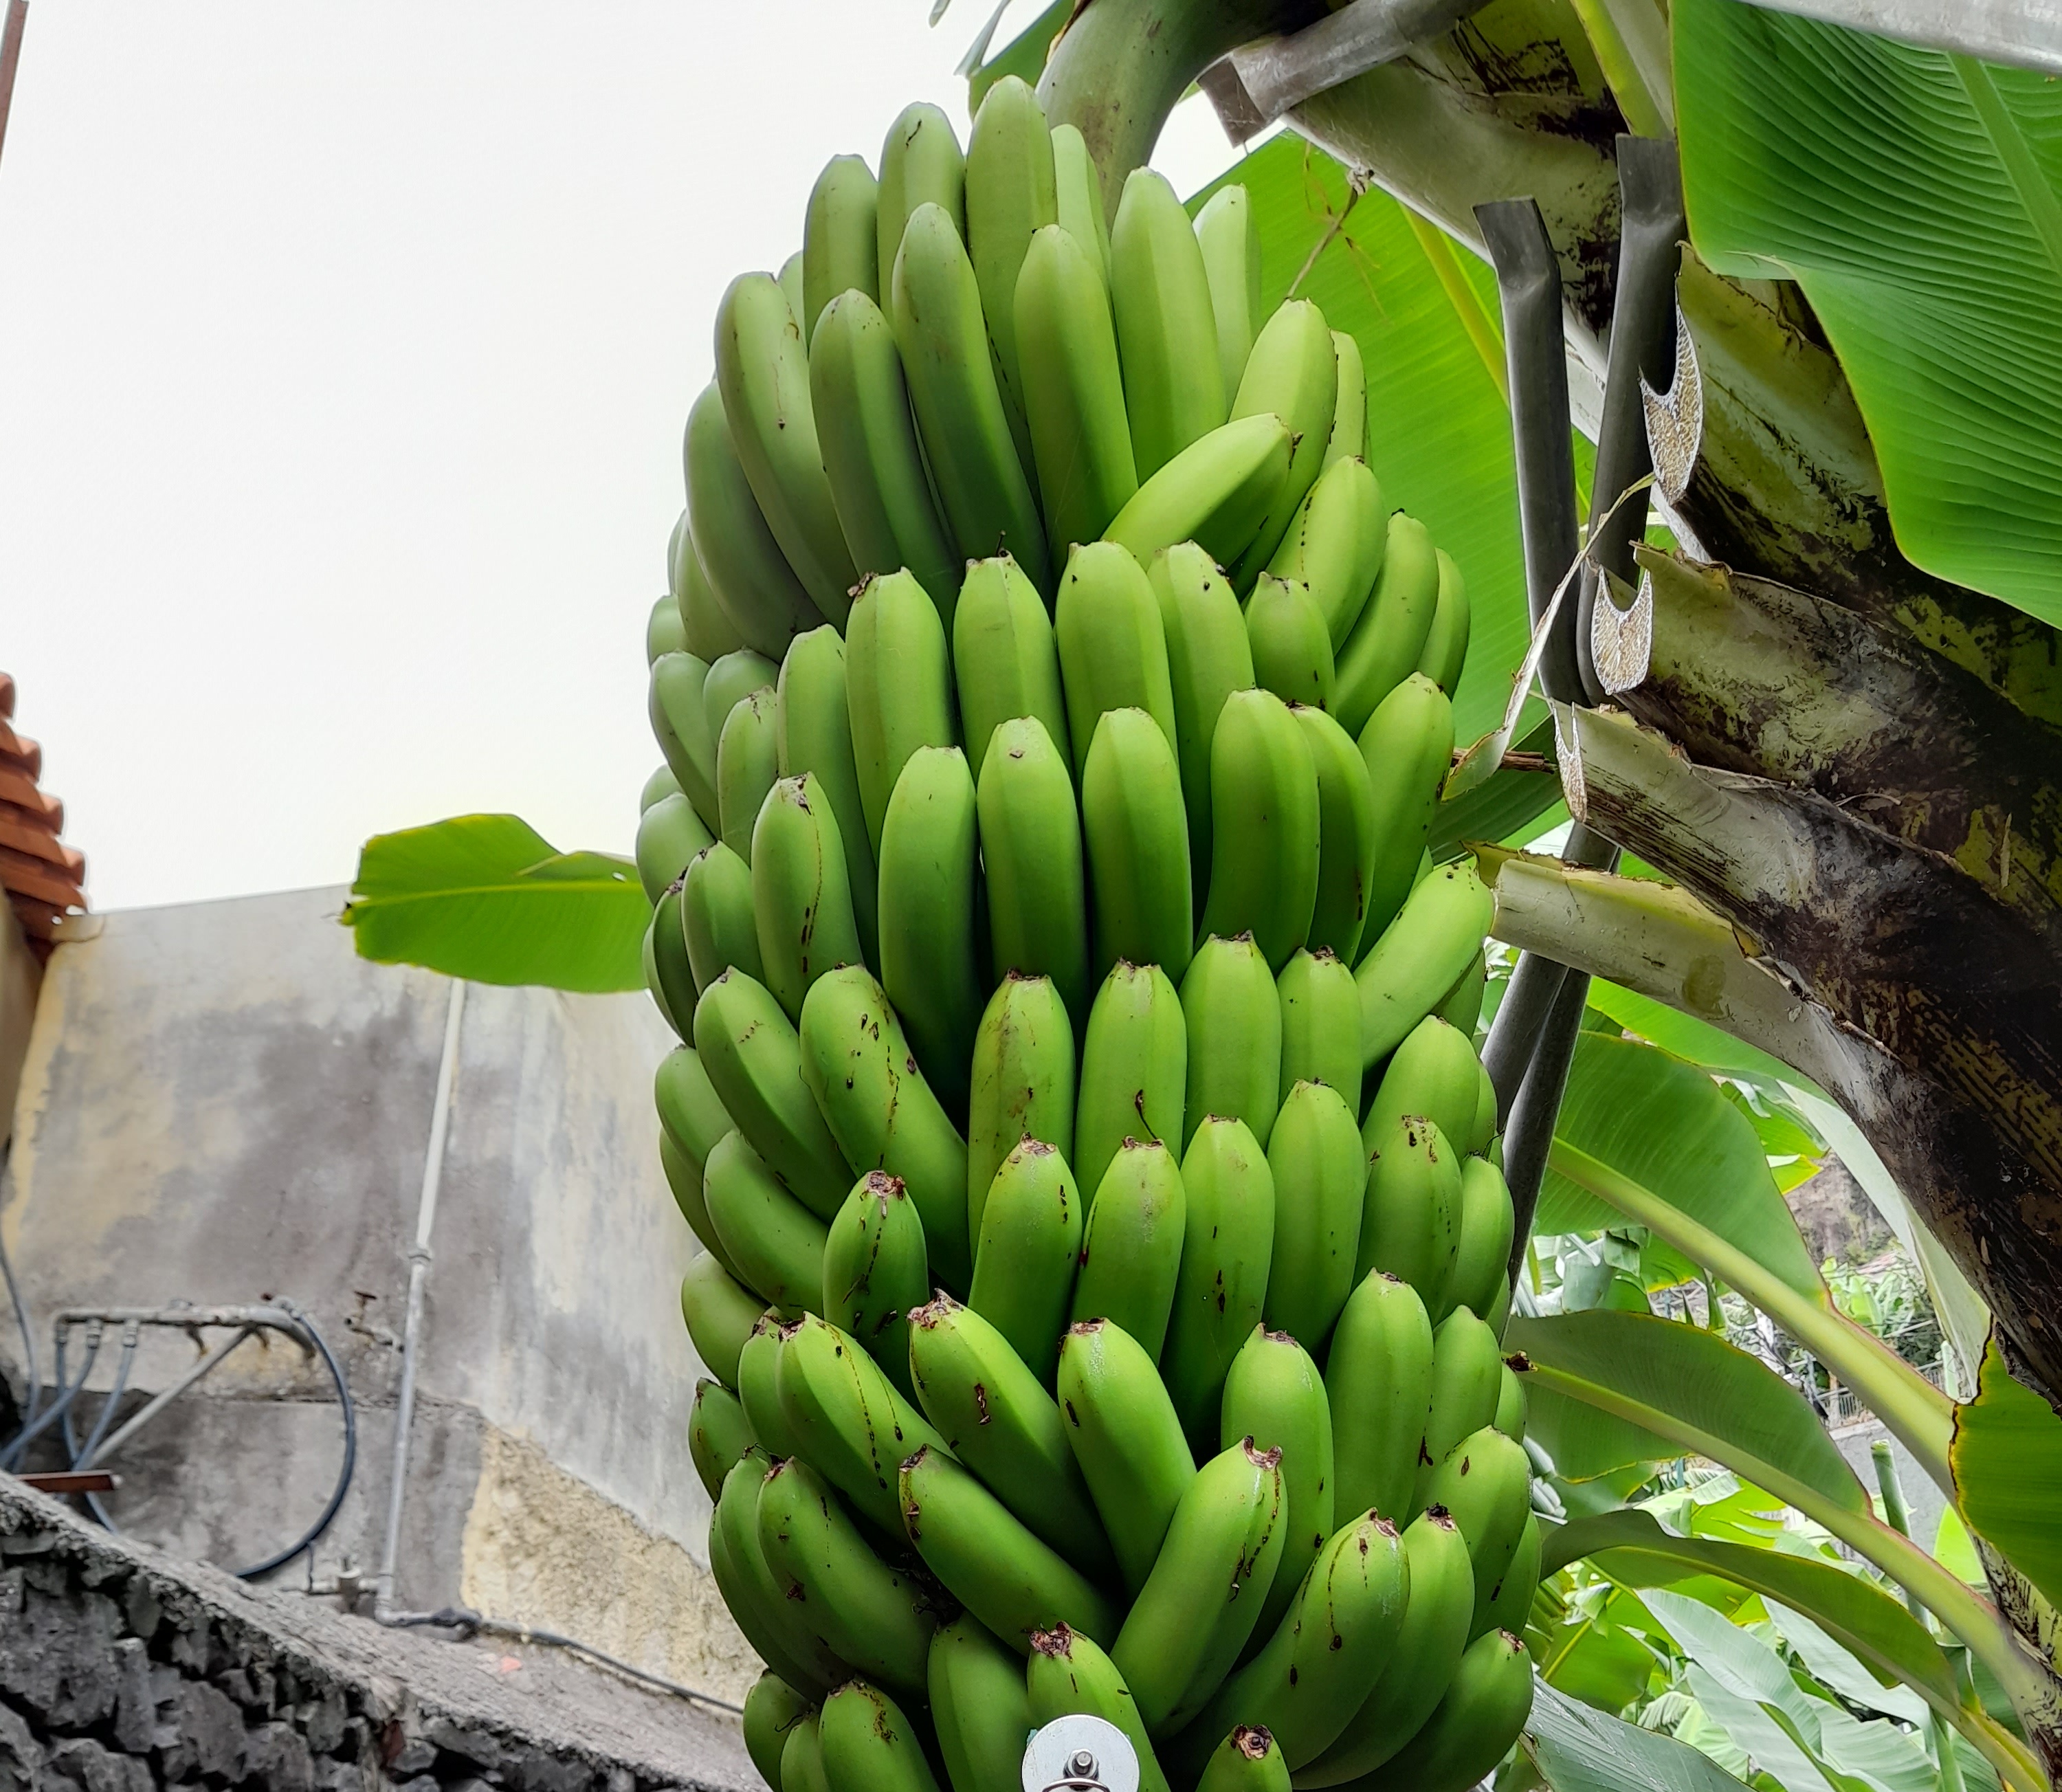
Label: Cut